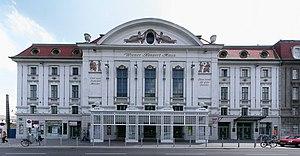
23 février : les Gurre-Lieder, pour voix et orchestre d'Arnold Schönberg, créés à Vienne sous la direction de Franz Schreker.
Le Konzerthaus de Vienne est une salle de musique autrichienne inaugurée en 1913
L'Orchestre de chambre de Vienne est un orchestre de chambre autrichien fondé en 1946 par Franz Litschauer et basé au Konzerthaus.